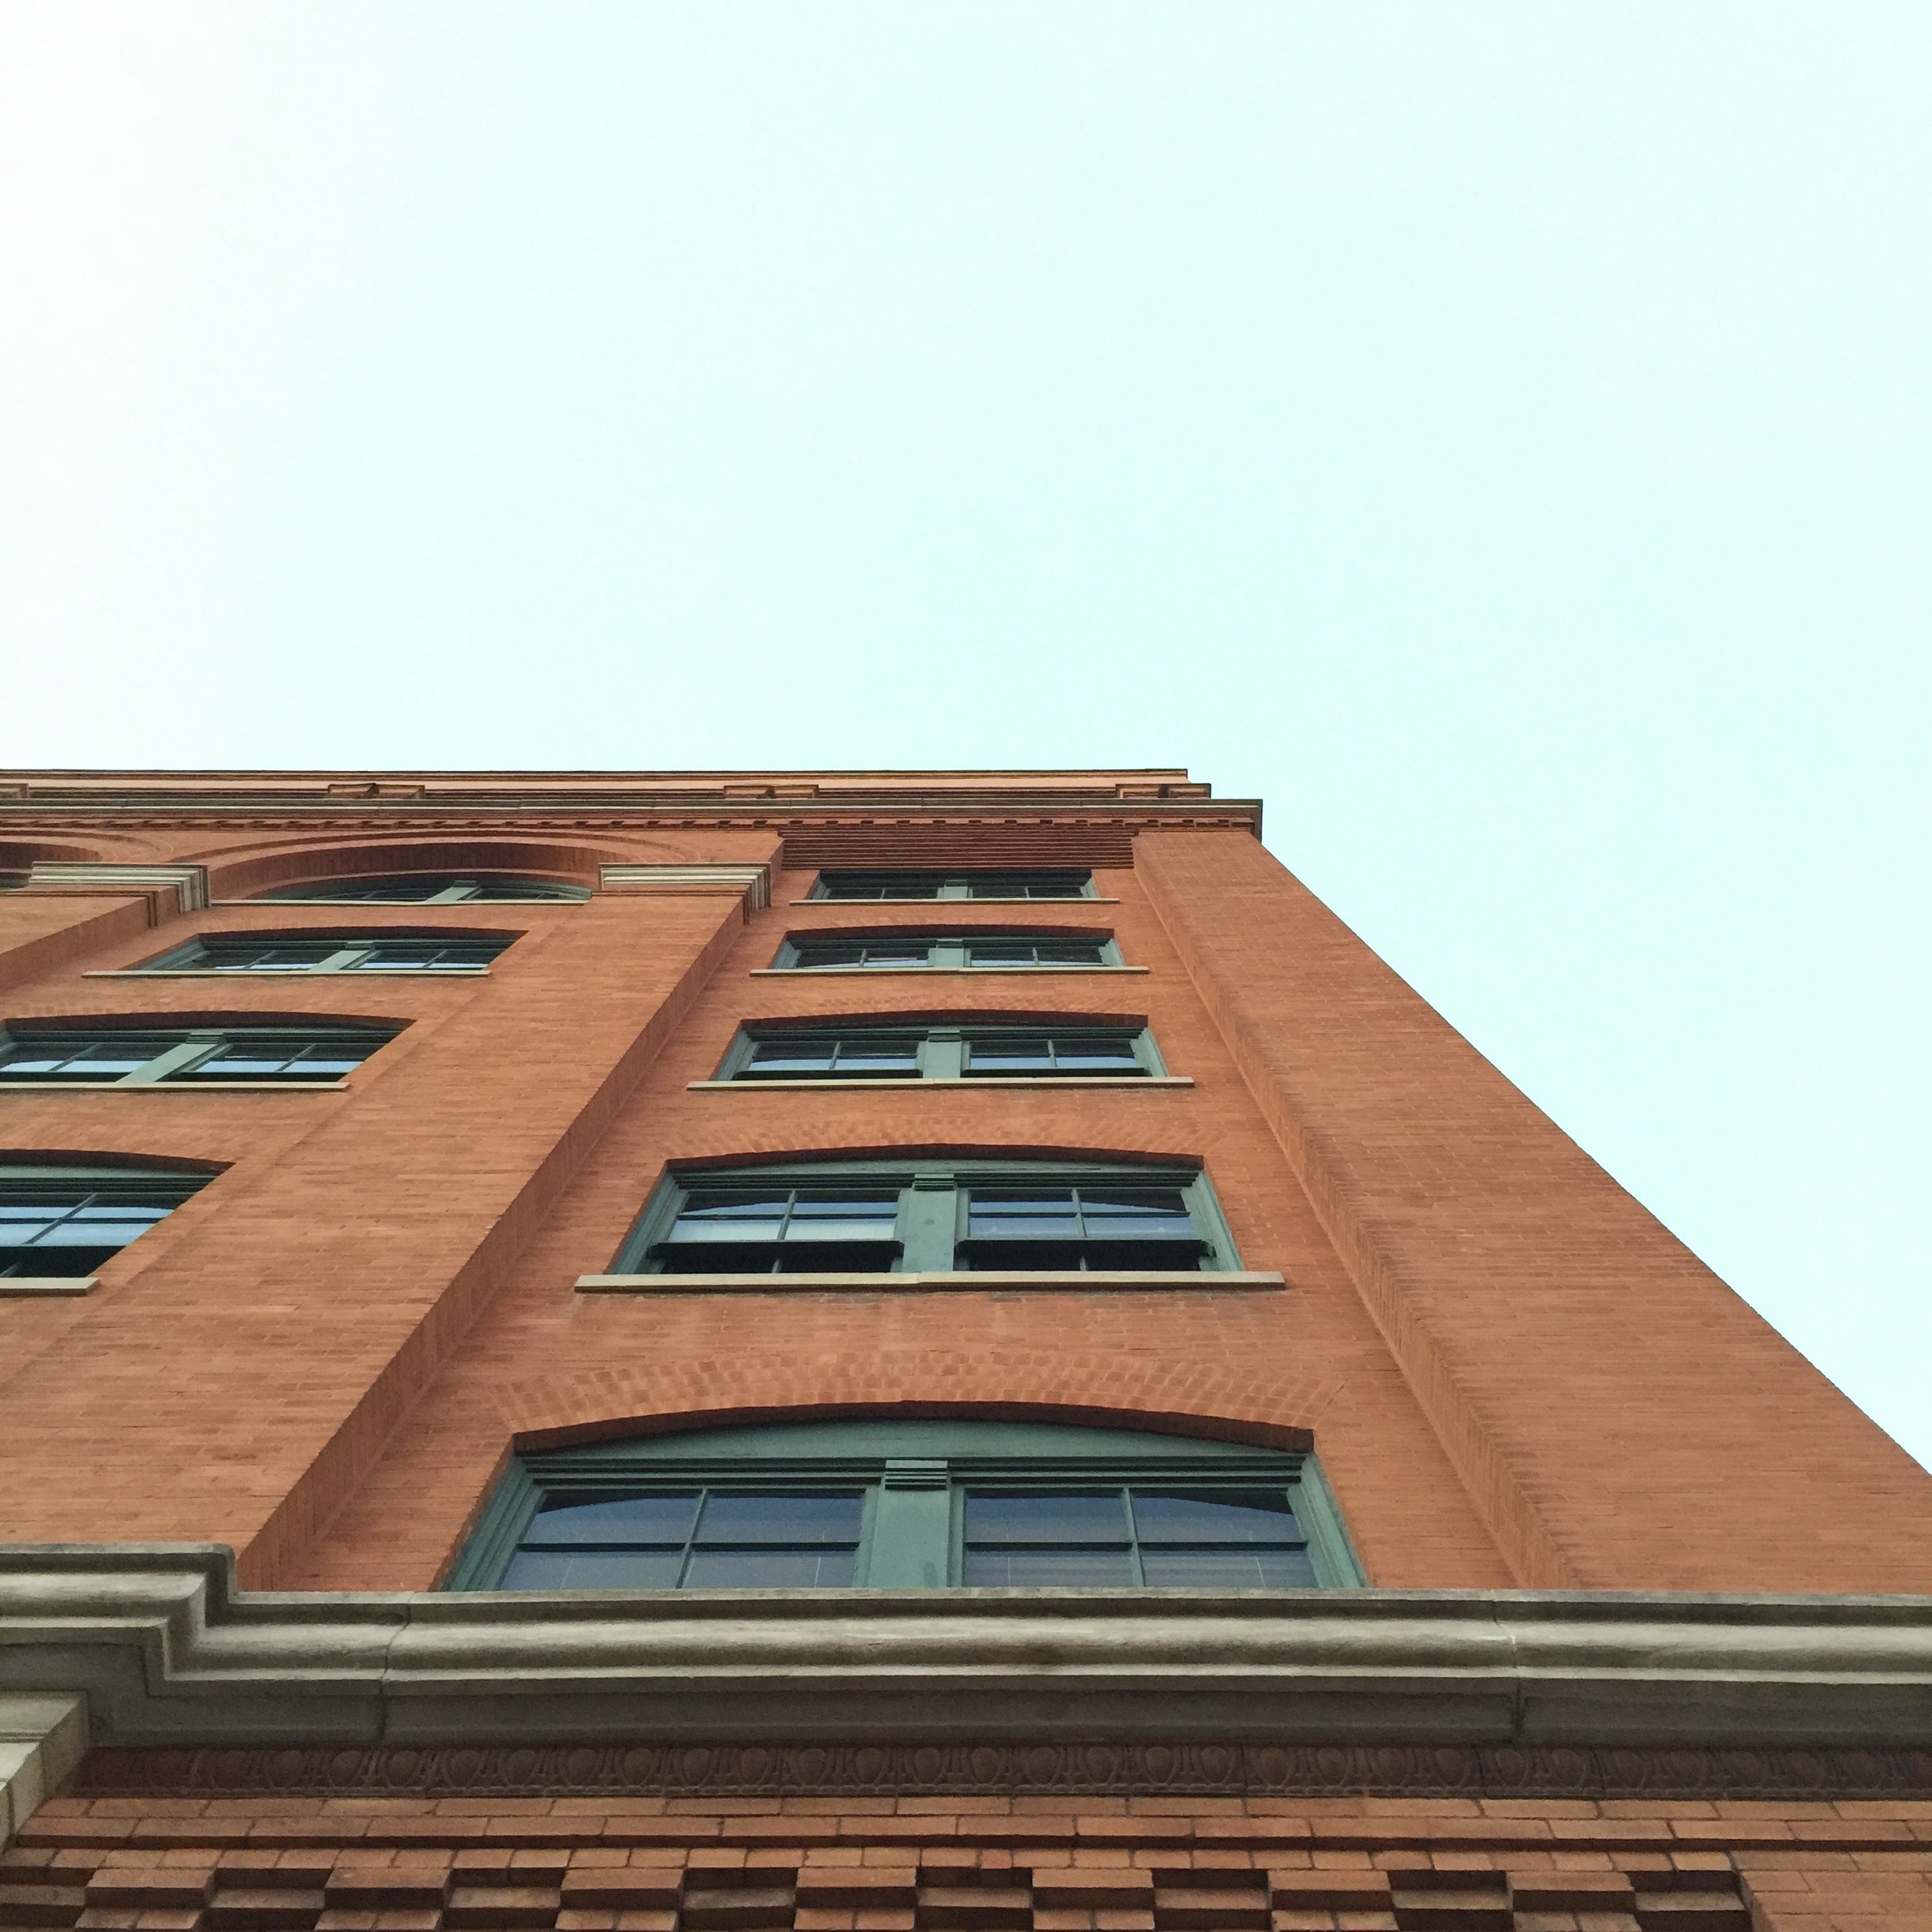
architecture, structure, wood, roof, building, city, skyscraper, high, facade, brick, stadium, brick wall, symmetry, tall, dallas, shape, daylighting, sport venue, outdoor structure